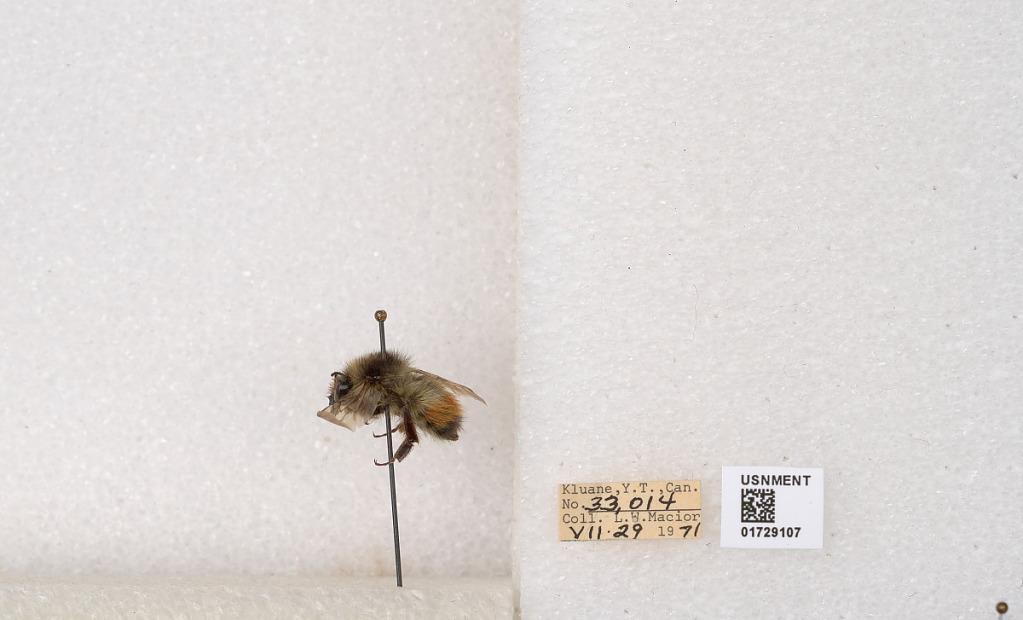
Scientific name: Bombus flavifrons Cresson
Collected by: L. Macior
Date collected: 1971-7-29
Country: Canada
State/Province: Yukon Territory
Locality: Kluane National Park and Reserve
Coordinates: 60.7493, -139.504